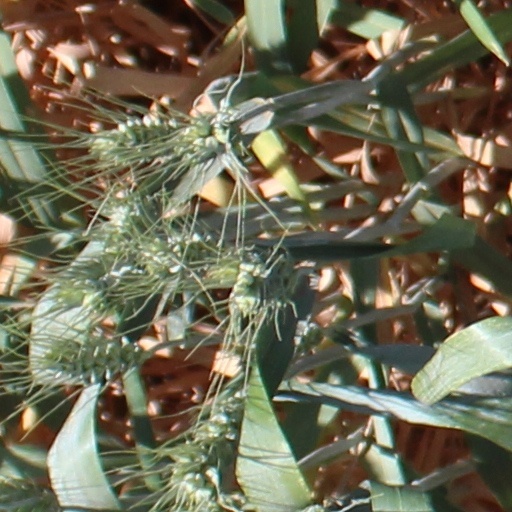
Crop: wheat